Chirality (chemistry)

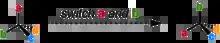
Here, swapping of the two groups a and b leads to a molecule that is a stereoisomer of the original. Hence, the central carbon atom is a stereocenter.

A "stereogenic center" (or "stereocenter") is an atom such that swapping the positions of two ligands (connected groups) on that atom results in a molecule that is stereoisomeric to the original. For example, a common case is a tetrahedral carbon bonded to four distinct groups a, b, c, and d (Cabcd), where swapping any two groups (e.g., Cbacd) leads to a stereoisomer of the original, so the central C is a stereocenter. Many chiral molecules have point chirality, namely a single chiral stereogenic center that coincides with an atom. This stereogenic center usually has four or more bonds to different groups, and may be carbon (as in many biological molecules), phosphorus (as in many organophosphates), silicon, or a metal (as in many chiral coordination compounds). However, a stereogenic center can also be a trivalent atom whose bonds are not in the same plane, such as phosphorus in P-chiral phosphines (PRR′R″) and sulfur in S-chiral sulfoxides (OSRR′), because a lone-pair of electrons is present instead of a fourth bond.